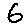
Label: 6